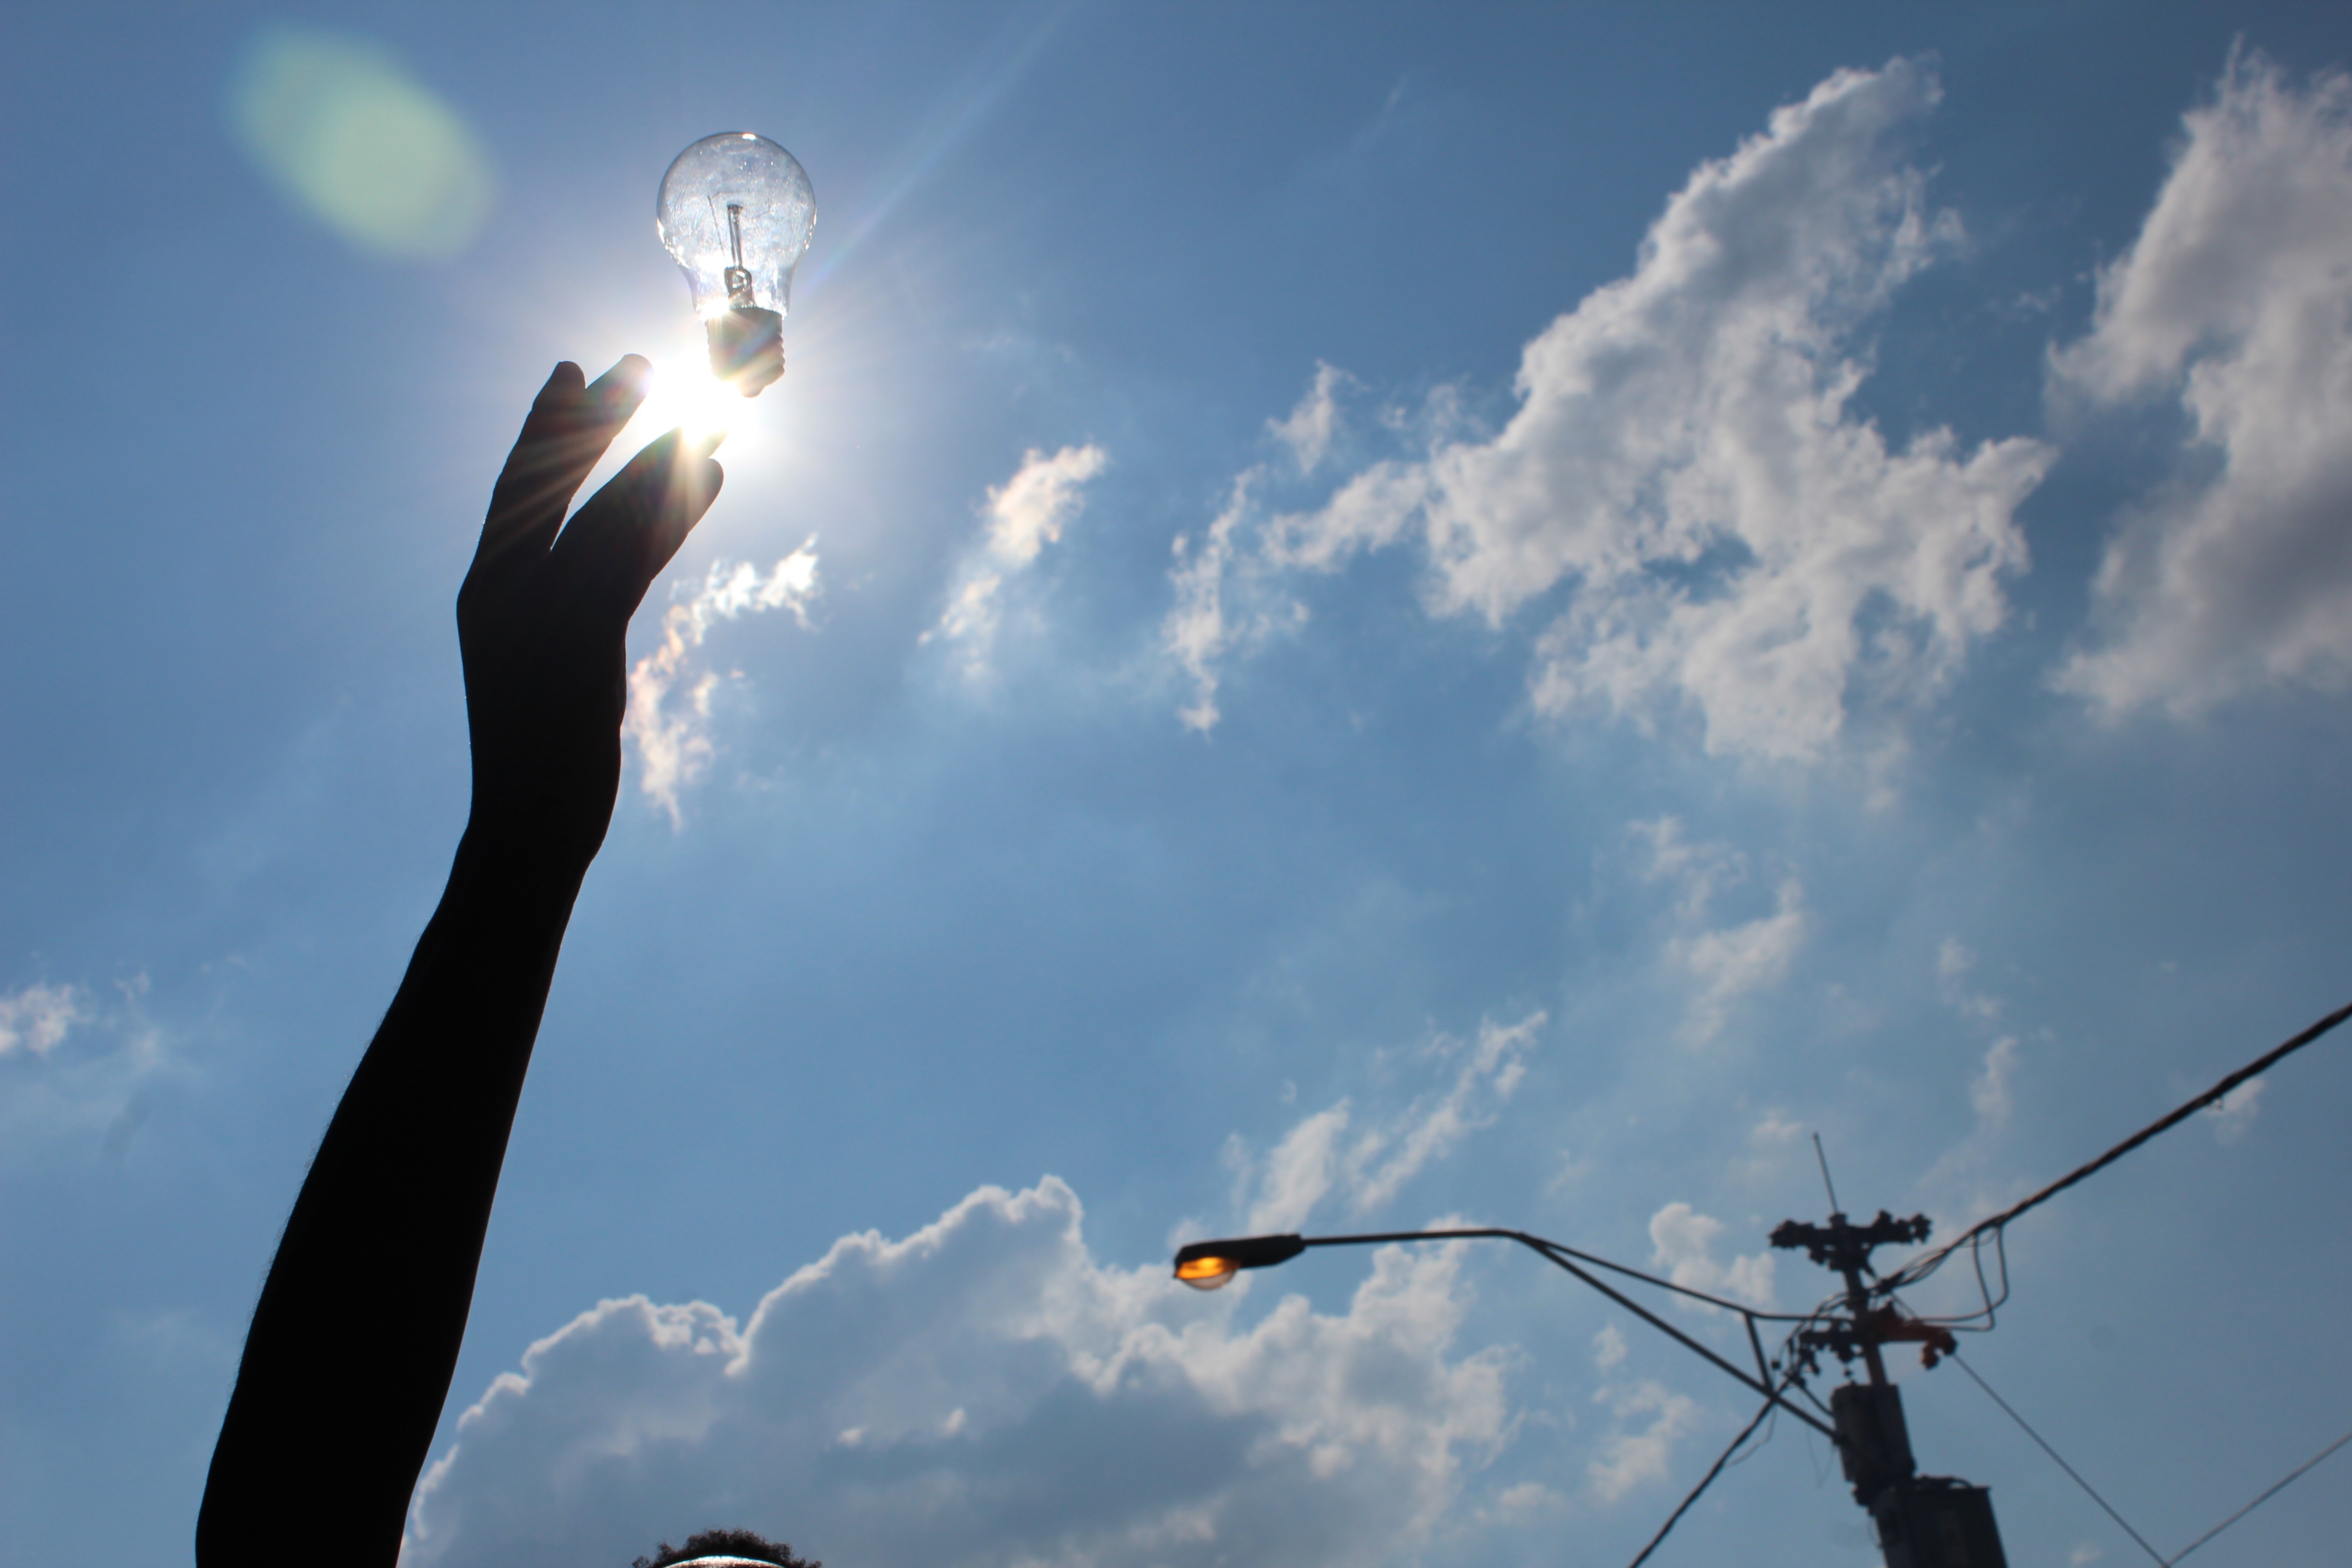
light, cloud, sky, sunlight, wind, blue, street light, lighting, light fixture, atmosphere of earth